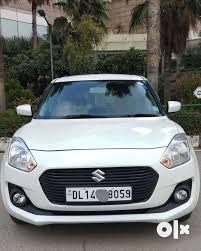
Label: noambulance